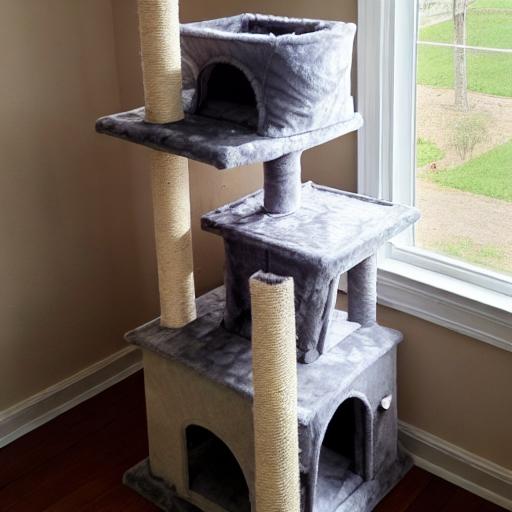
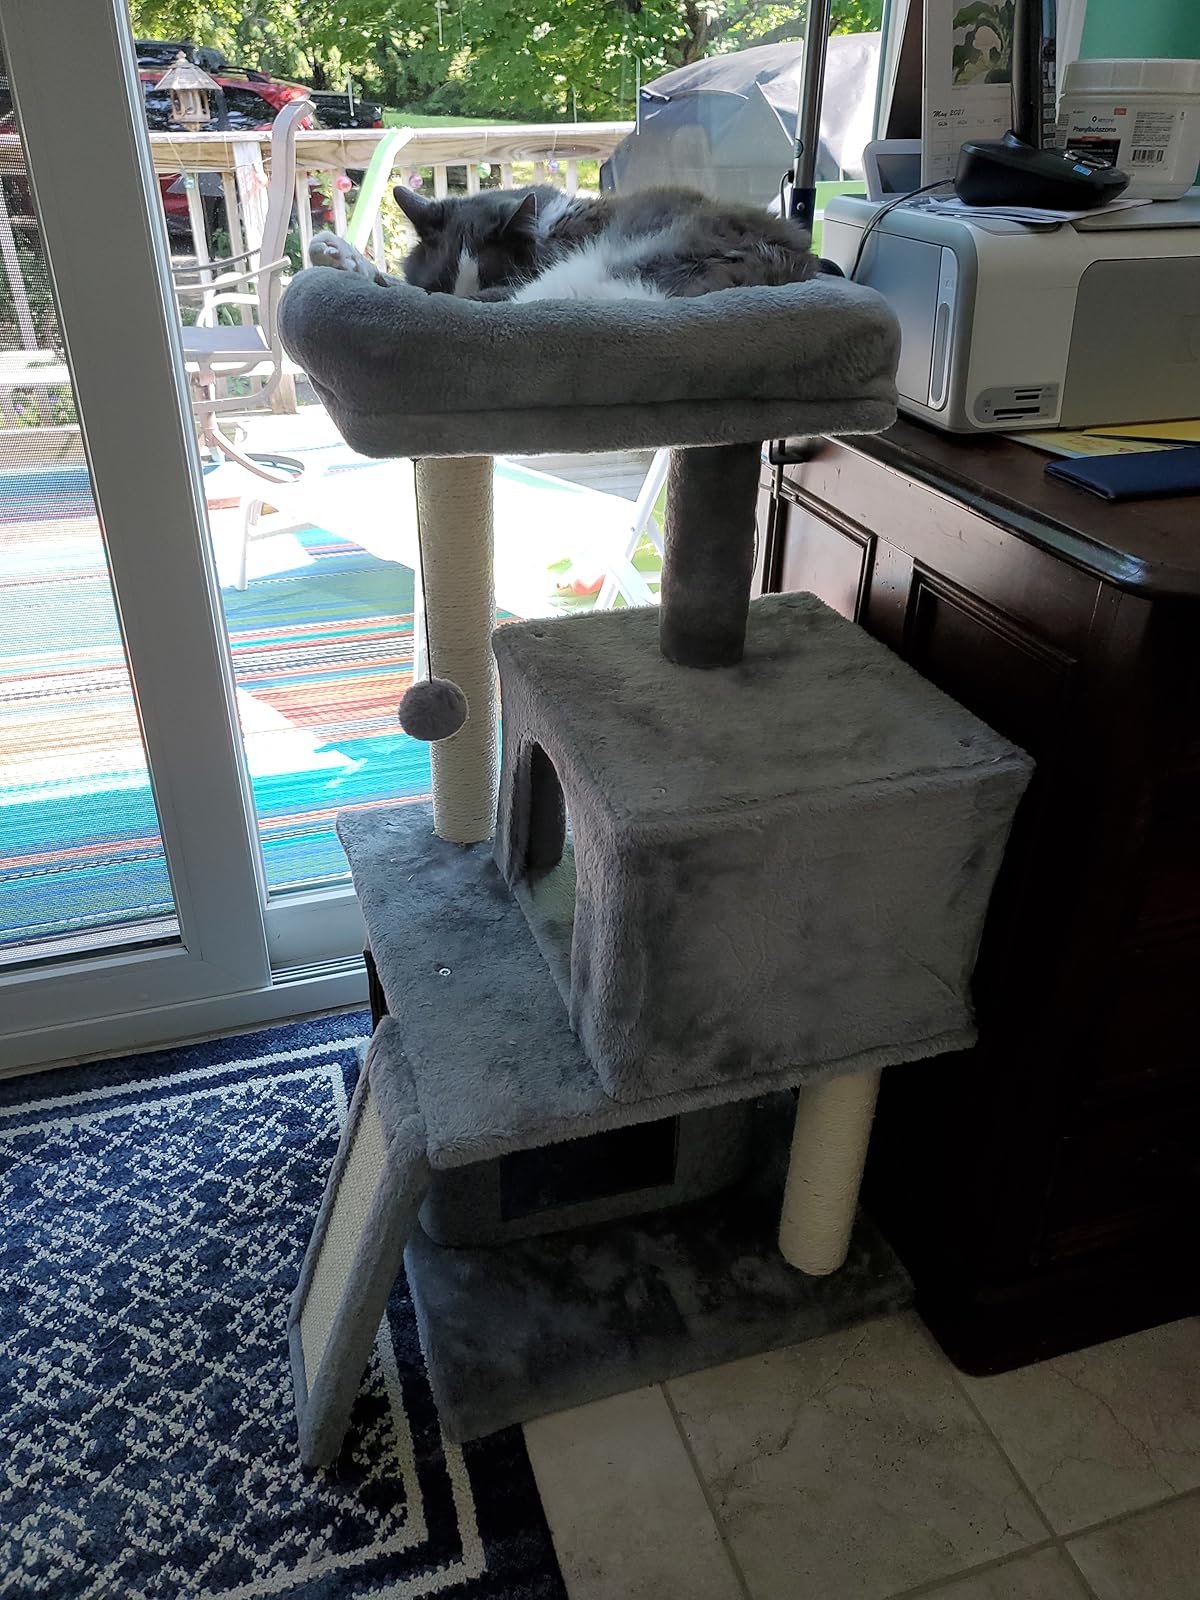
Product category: items_cat tree
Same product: no